Corn Exchange, Sydney

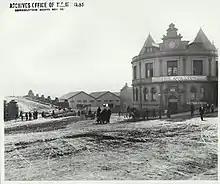
The "Corporation Buildings" in 1901, with Pyrmont Bridge at left.

The Corn Exchange building, built in 1887 on the corner of Sussex and Market Streets, is the earliest remaining market building in Sydney. It was designed by the City Architect, George McRae, who later designed the Queen Victoria Building, for use as a temporary fruit market. At the time of construction, the Corn Exchange stood at the eastern end of Pyrmont Bridge and adjacent to Market Wharf, giving it easy access for produce by road and by water. The building incorporated a German system of brick and cast-iron structural framing in an attempt to make the building fire-resistant.